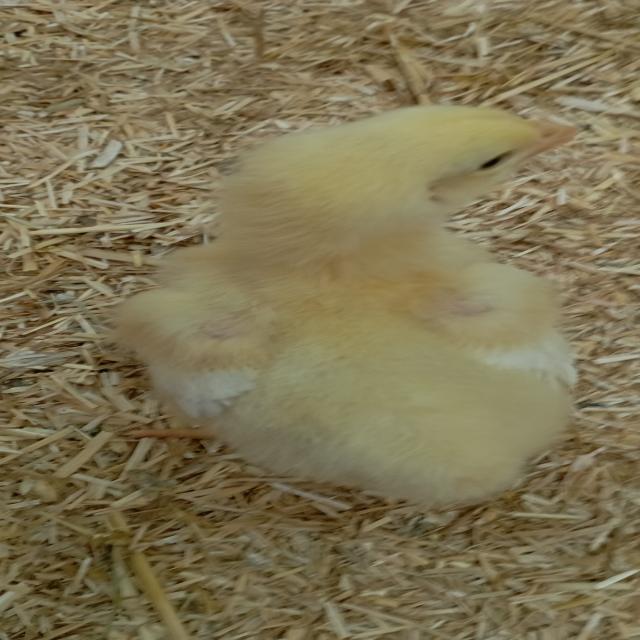
Weight: 229 g